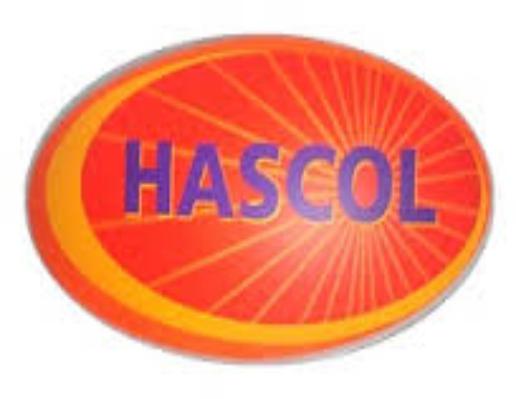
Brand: Hascol Petroleum
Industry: Transportation